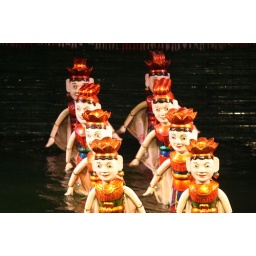
Traditional water puppet show. Puppeteers stand behind the screen in water up to their waist levels, controlling the puppets.